Gervaise (film)

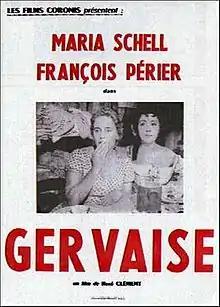
Theatrical release poster

Gervaise is a 1956 French historical drama film directed by René Clément based on the 1877 novel "L'Assommoir" by Émile Zola. It depicts a working-class woman in the mid-nineteenth century (played by Maria Schell) trying to cope with the descent of her husband (played by François Périer) into alcoholism.